Ole Miss Rebels football statistical leaders

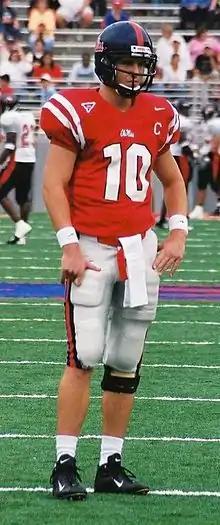
Eli Manning holds the Ole Miss career record for passing touchdowns.

The Ole Miss Rebels football statistical leaders are individual statistical leaders of the Ole Miss Rebels football program in various categories, including passing, rushing, receiving, total offense, defensive stats, and kicking. Within those areas, the lists identify single-game, single-season, and career leaders. The Rebels represent the University of Mississippi in the NCAA's Southeastern Conference.